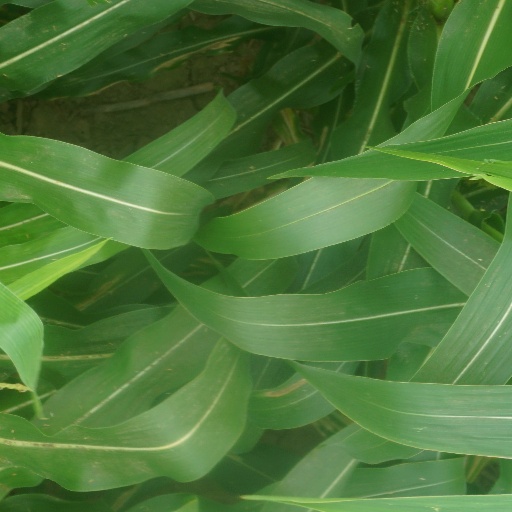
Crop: maize; corn